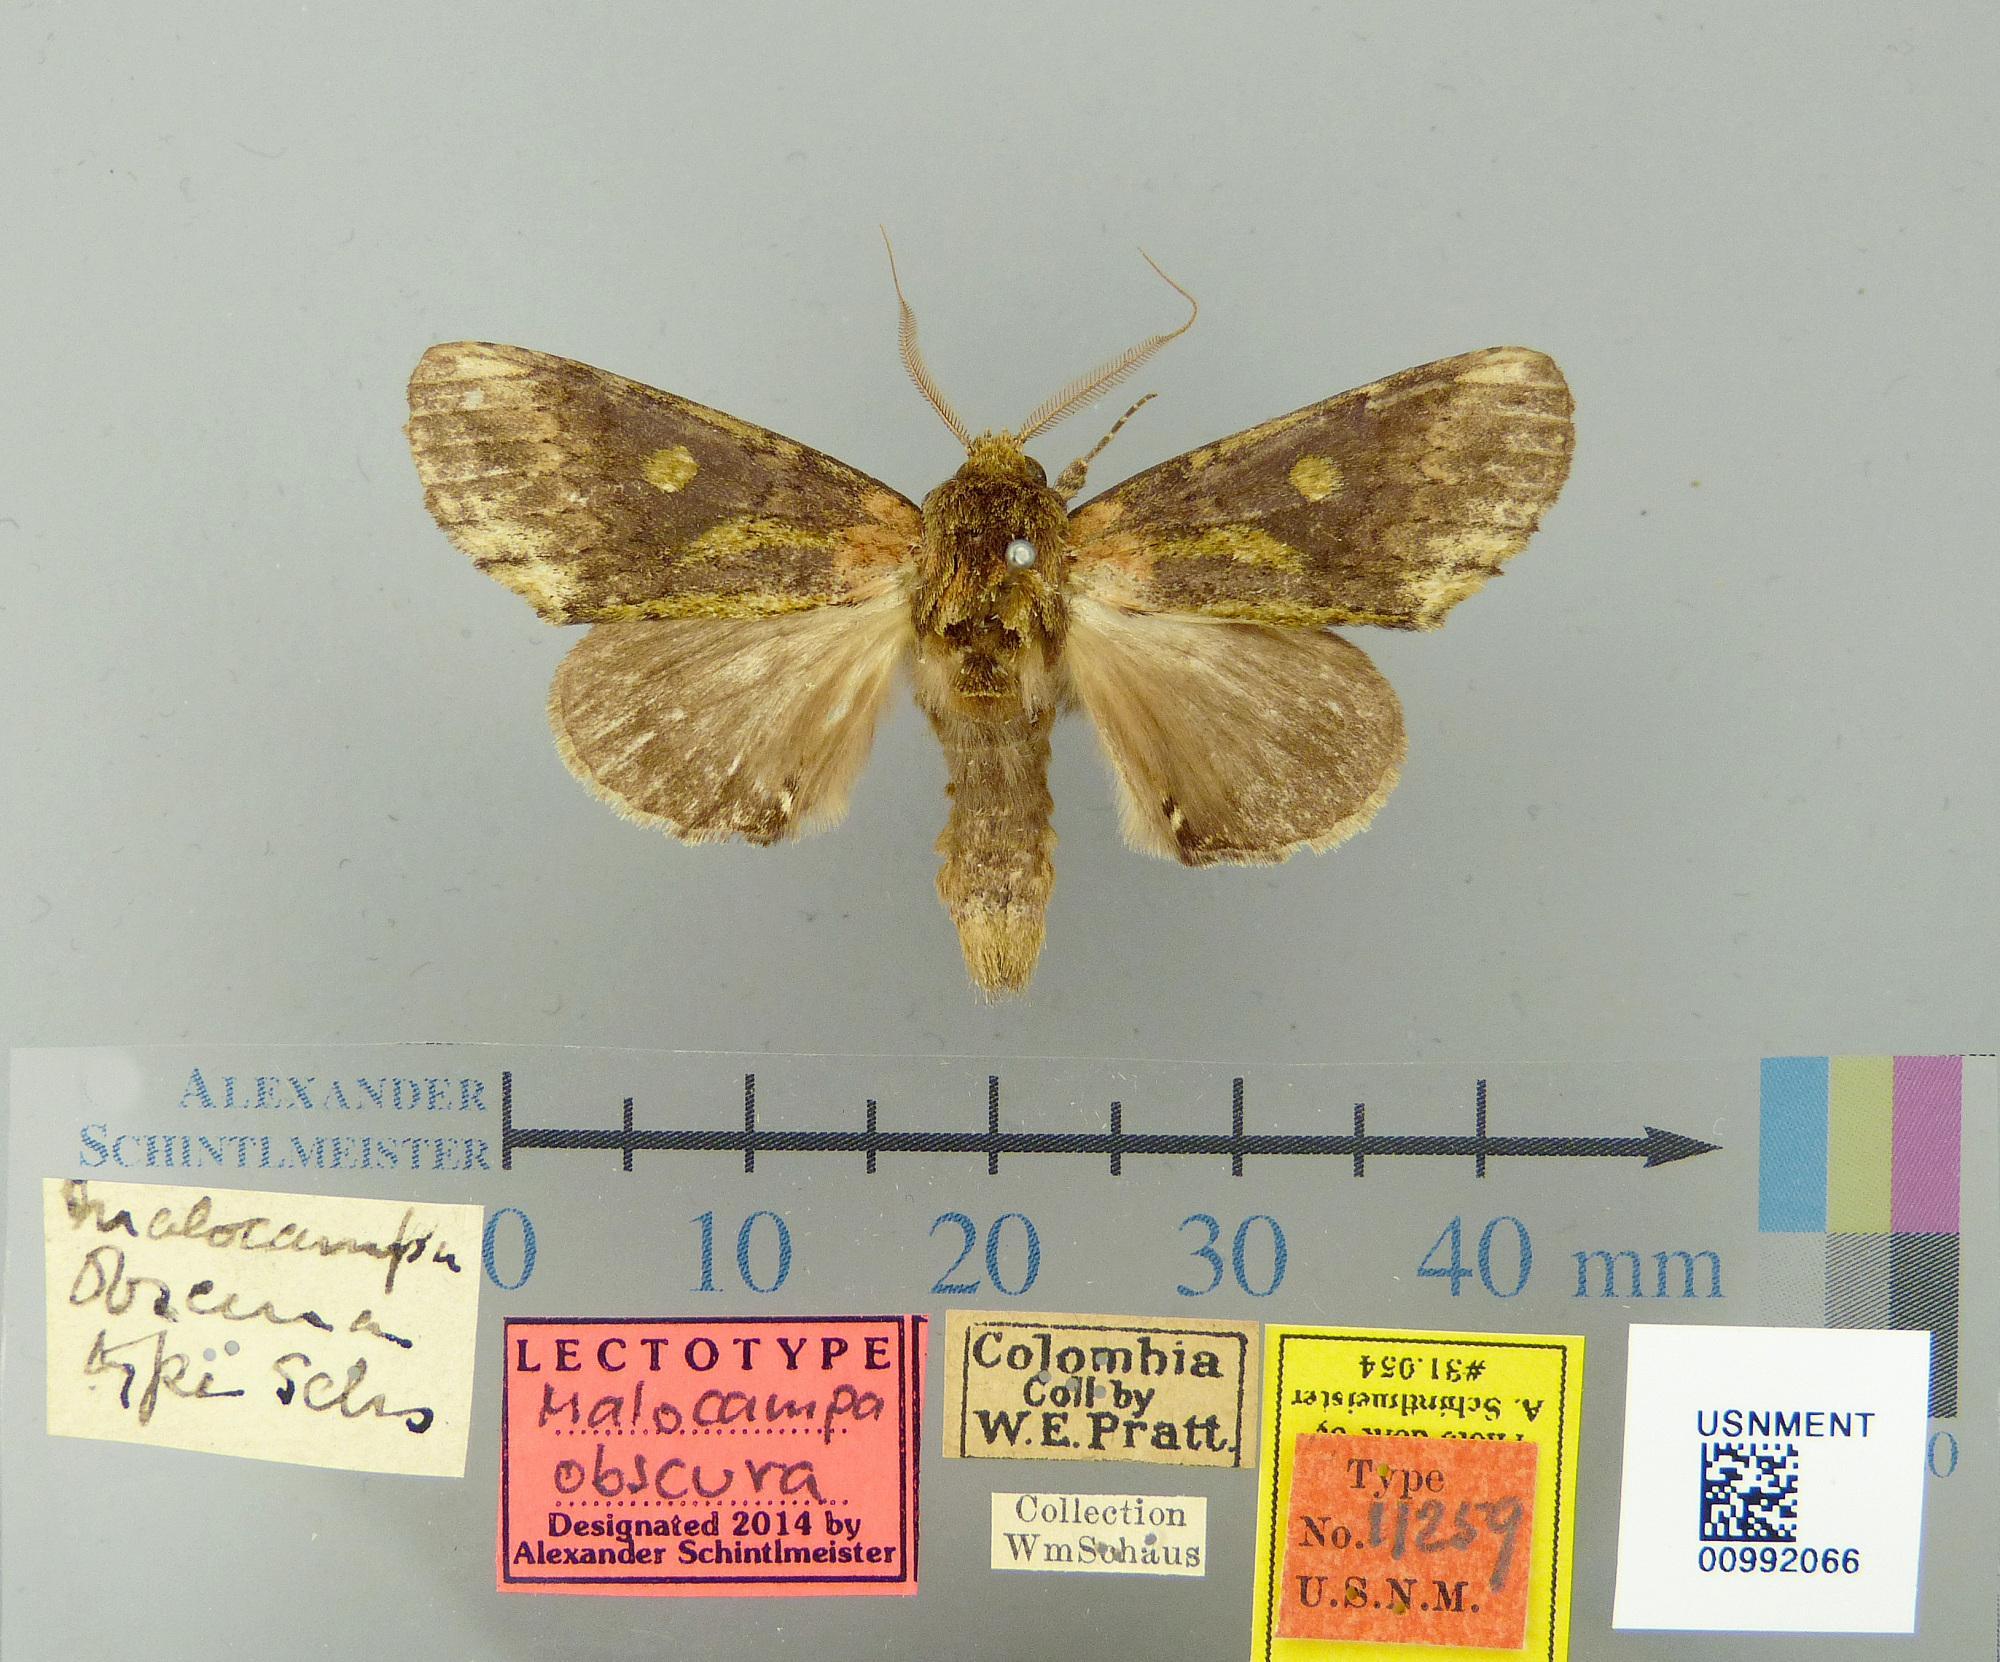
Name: Malocampa obscura
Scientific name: Malocampa obscura Schaus, 1901
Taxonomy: Animalia, Arthropoda, Insecta, Lepidoptera, Notodontidae
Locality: Colombia, Unknown